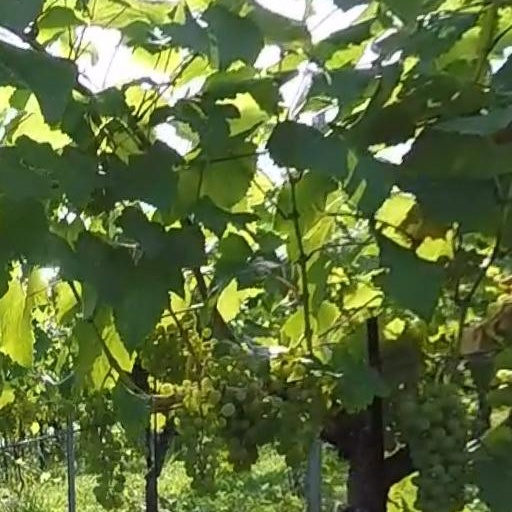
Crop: grape